Fried chicken stereotype

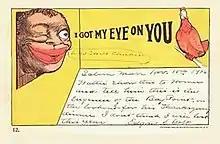
"Coon card" from 1905

The fried chicken stereotype is an anti-African American racist trope that has its roots in the American Civil War and traditional slave foods.